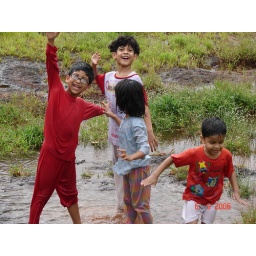
Kids enjoying rain water near our farm house in Sakhaloli near Dapoli.